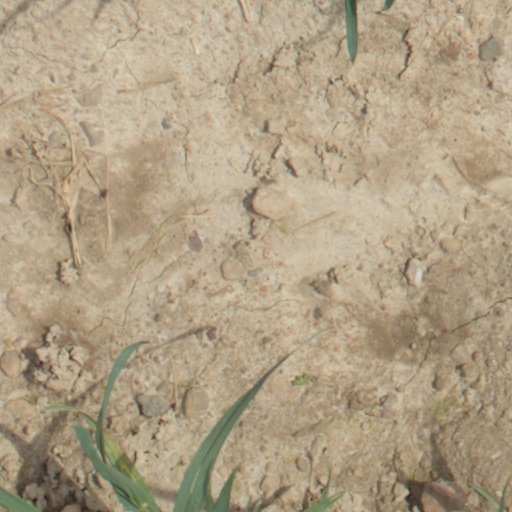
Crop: wheat